RATAN-600

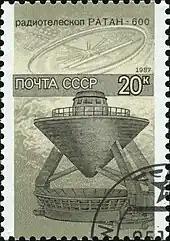
One of the conical secondary reflectors of the RATAN-600 on a 1987 USSR postal stamp

The RATAN-600 (an acronym for the "Academy of Sciences Radio Telescope – 600") is a radio telescope in Zelenchukskaya, Karachay–Cherkess Republic, Russia. It comprises a 576 m diameter circle of rectangular radio reflectors and a set of secondary reflectors and receivers, based at an altitude of 970 m. Each of the 895 2×7.4 m reflectors can be angled to reflect incoming radio waves towards a central conical secondary mirror, or to one of five parabolic cylinders. Each secondary reflector is combined with an instrumentation cabin containing various receivers and instruments. The overall effect is that of a partially steerable antenna with a maximum resolving power of a nearly 600 m diameter dish, when using the central conical receiver, making it the world's largest-diameter individual radio telescope. It began operation in 1977.